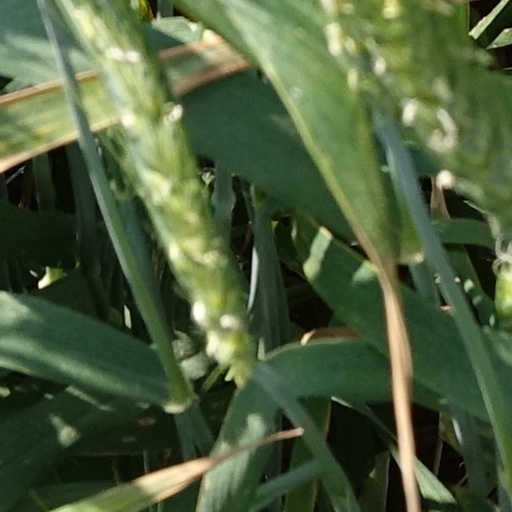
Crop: wheat